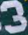
Number: 3